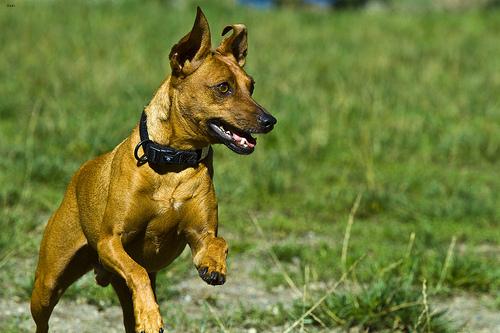
Breed: miniature pinscher